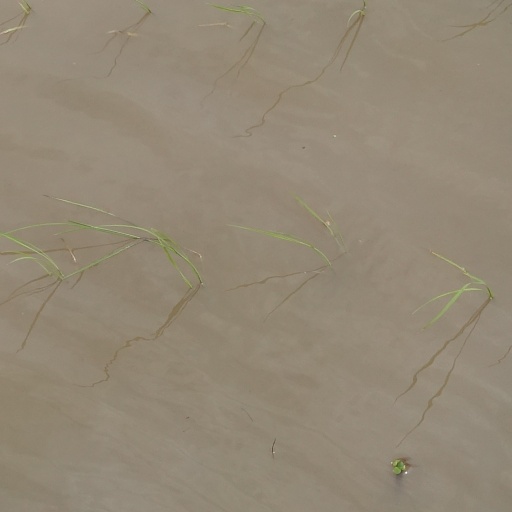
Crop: rice